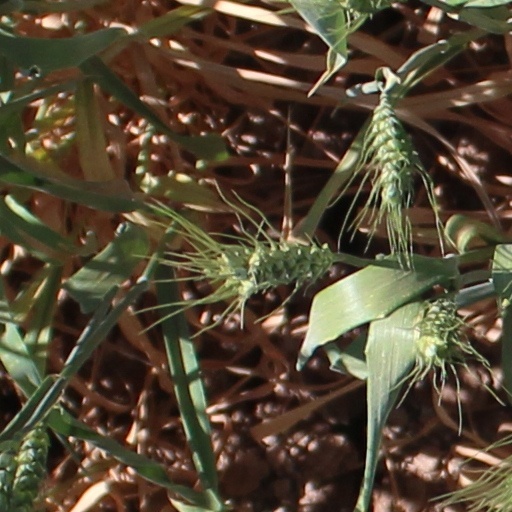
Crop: wheat